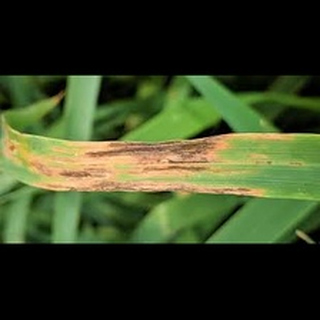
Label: wheat_leaf_blight